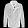
Label: Coat